Mercedes-Benz S-Class (W222)

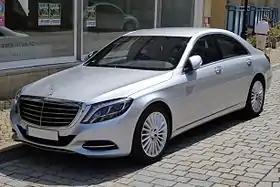

The Mercedes-Benz W222 is the sixth generation of the Mercedes Benz S-Class; it was produced from 2013 to 2020, serving as the successor to the W221 S-Class and predecessor to the W223 S-Class. The W222 was designed in 2009 by Korean designer Il-hun Yoon, who drew inspiration from the Mercedes-Benz F700 concept car. The exterior design was developed by a team under the direction of the Slovenian car designer Robert Lešnik. The W222 has a design theme similar to the C-Class (W205) and E-Class (W213).